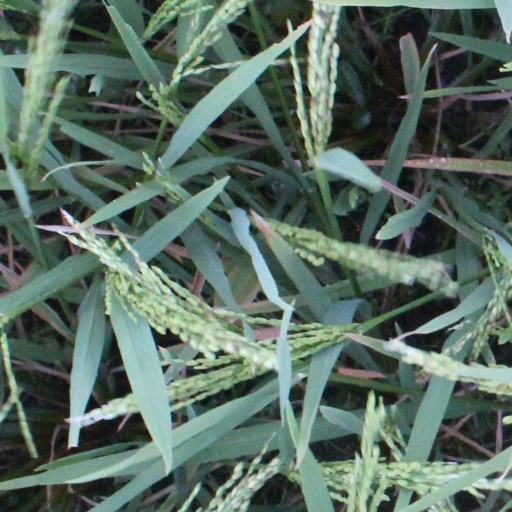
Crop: rice